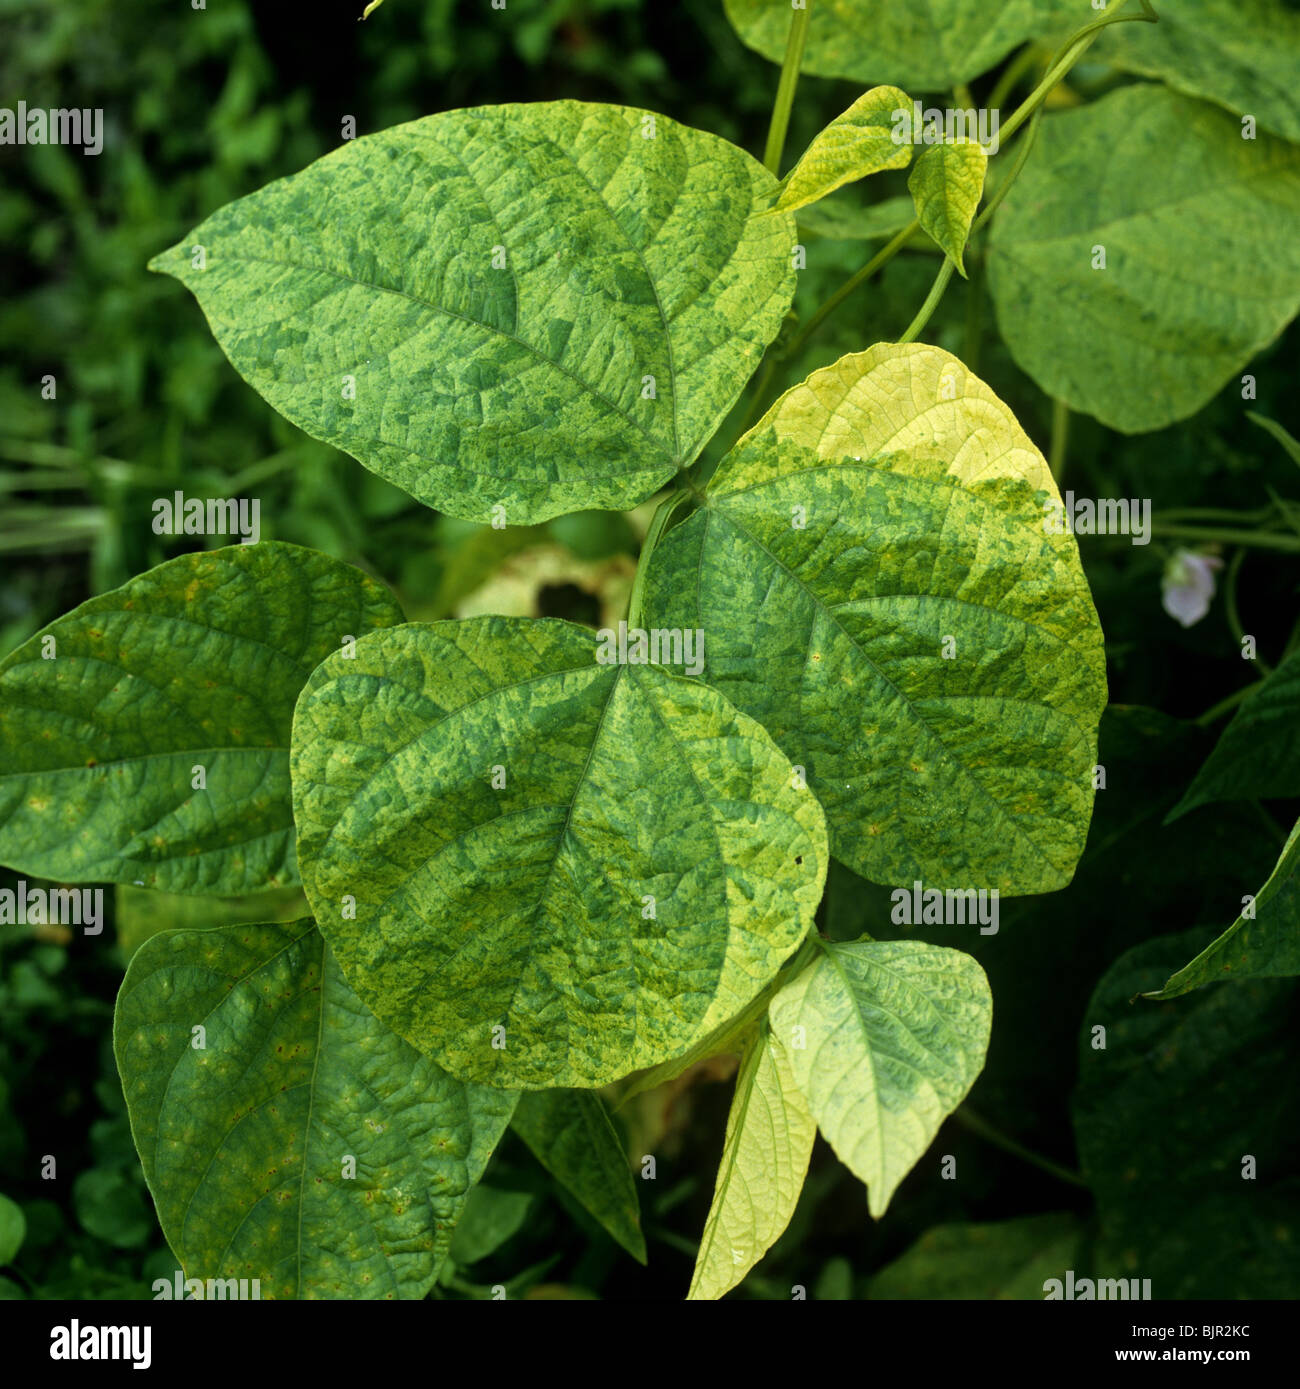
Plant: Bean
Disease: bean mosaic virus